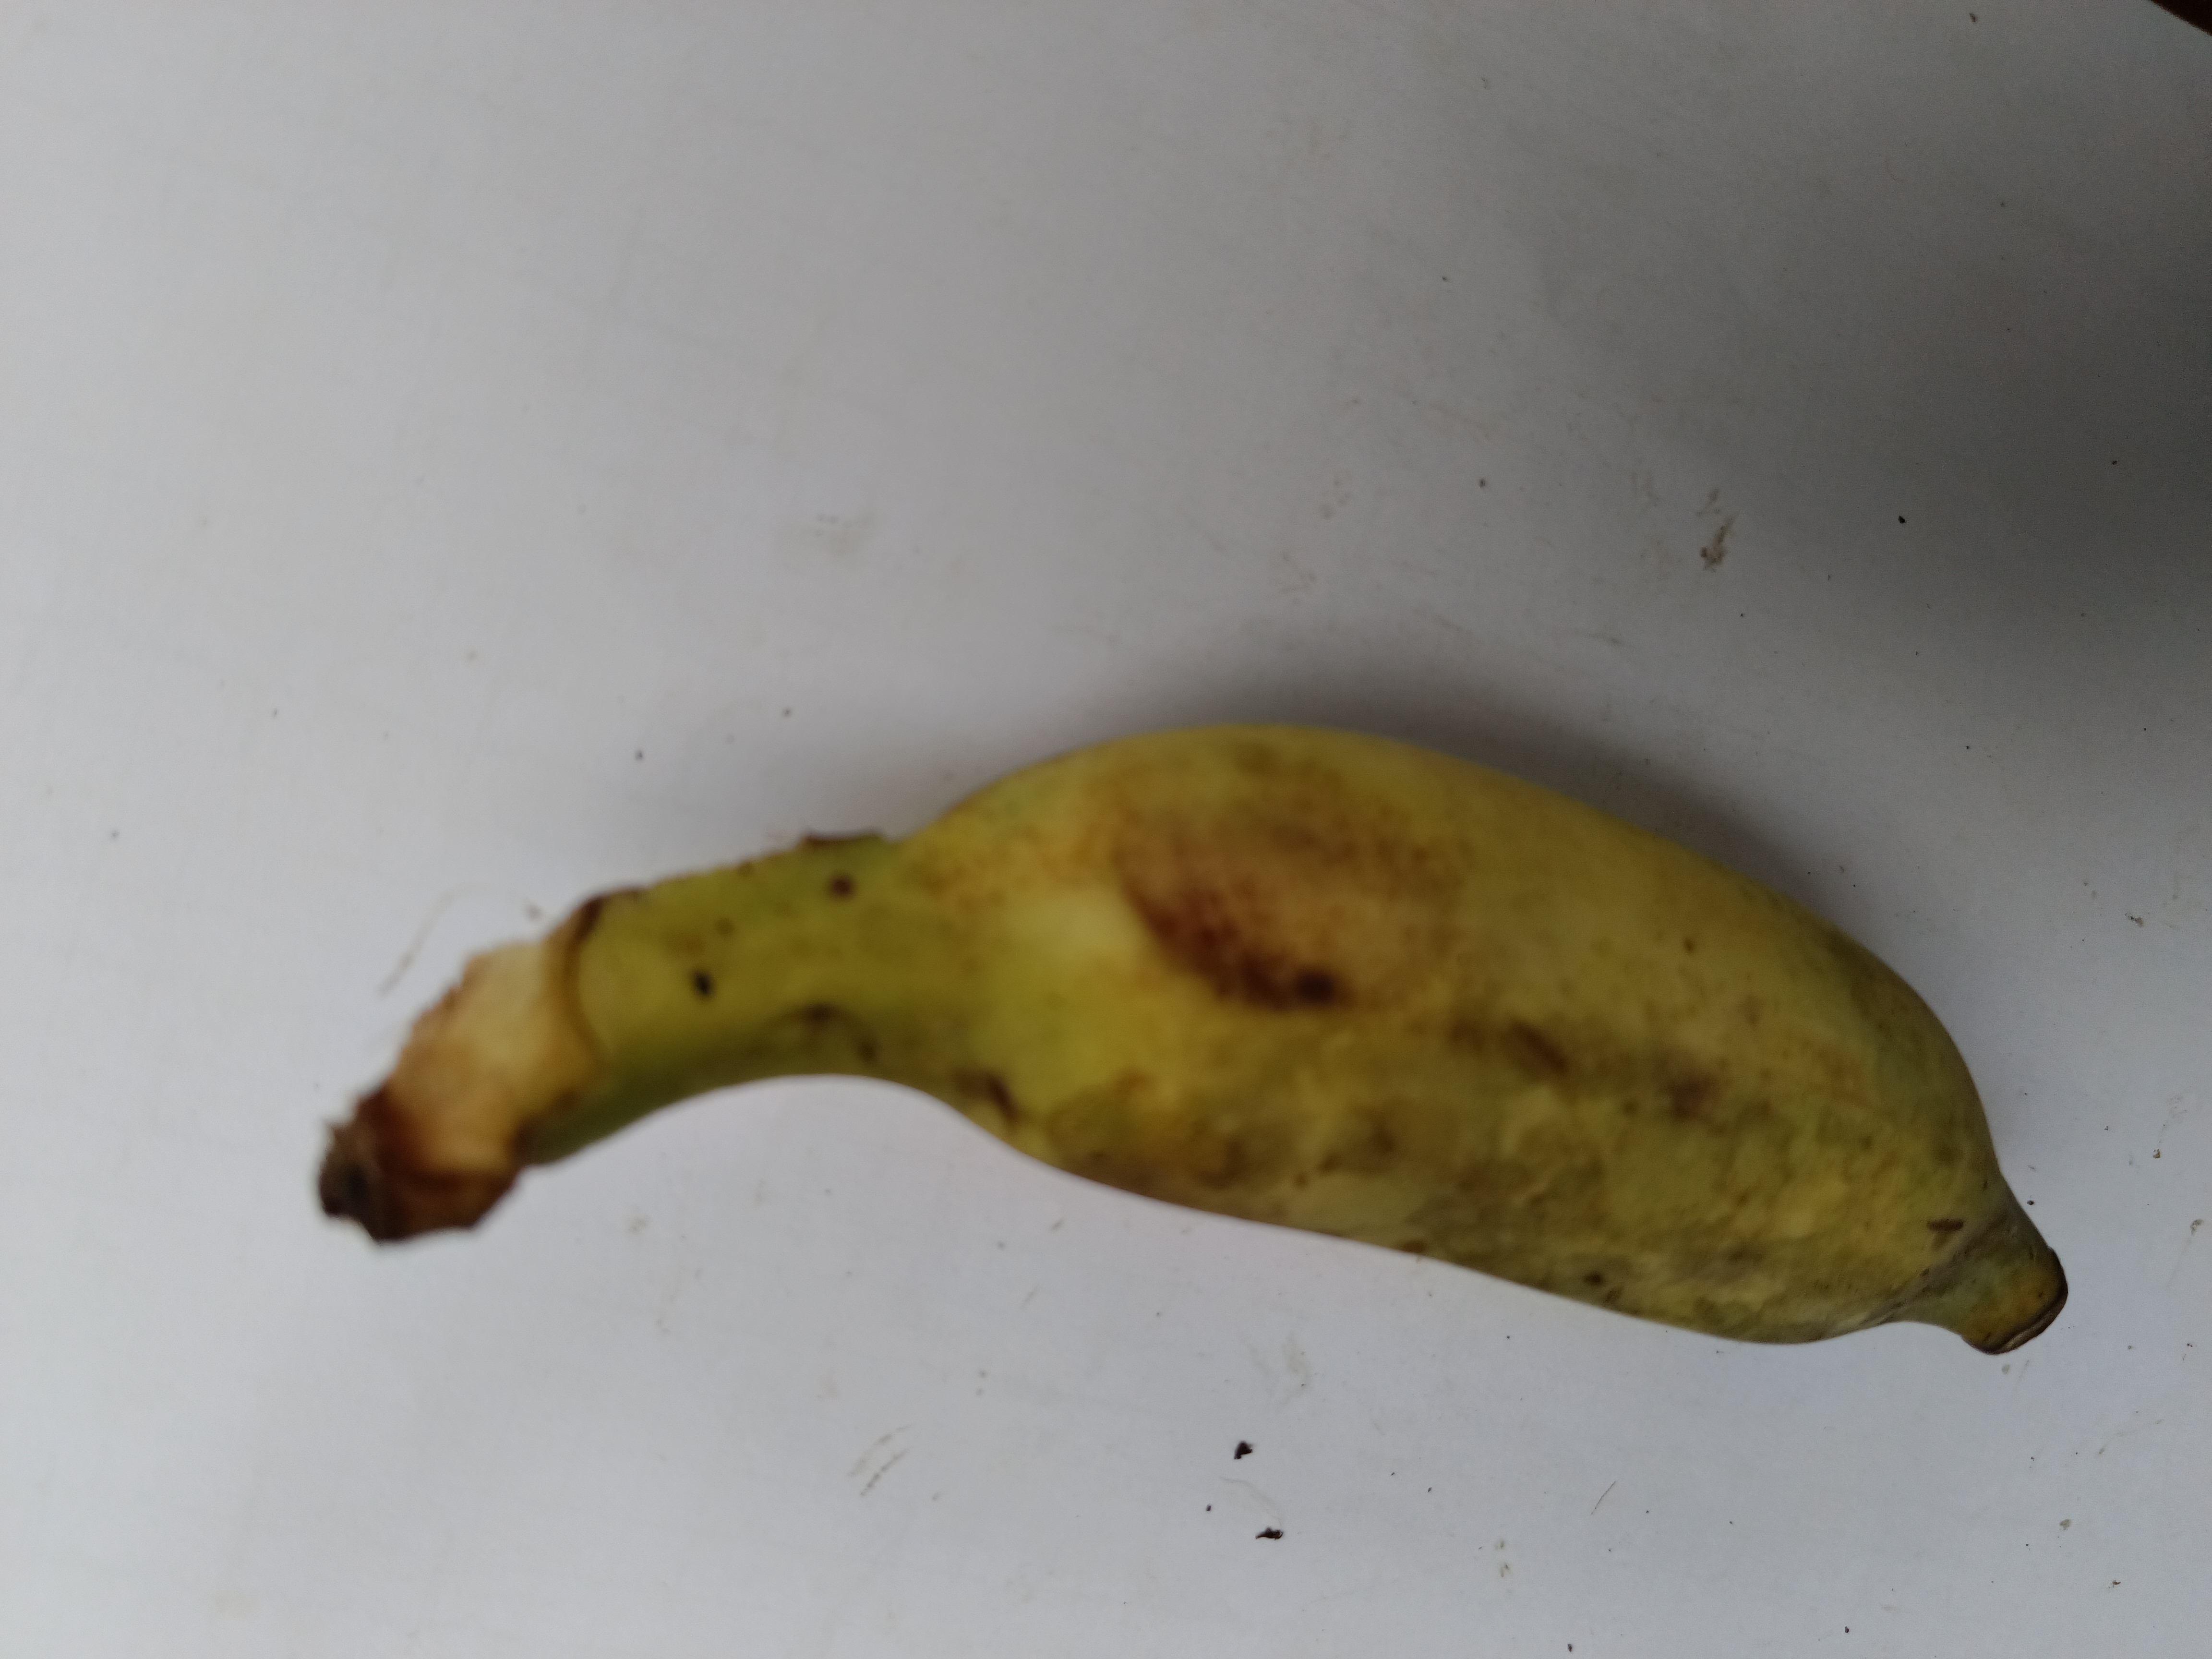
Banana variety: Deshi